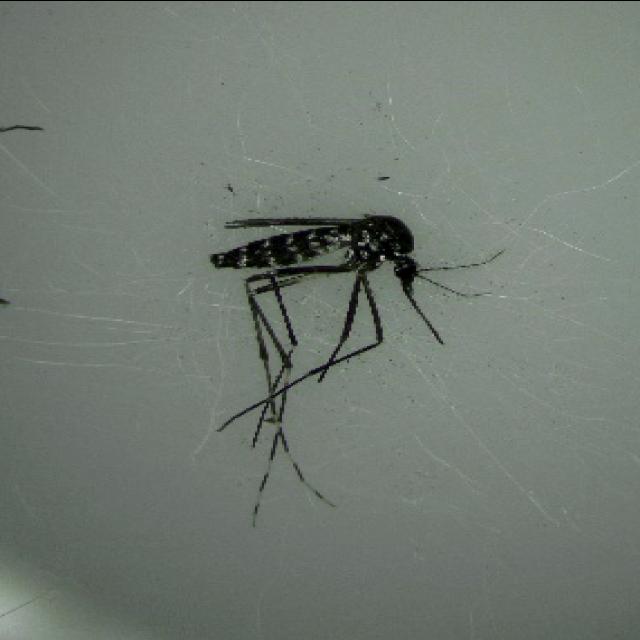
Species: aedes_albopictus